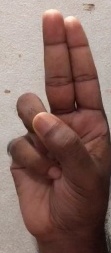
ASL sign: U